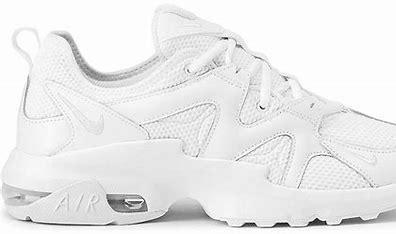
Brand: Nike
Model: Air Max Graviton